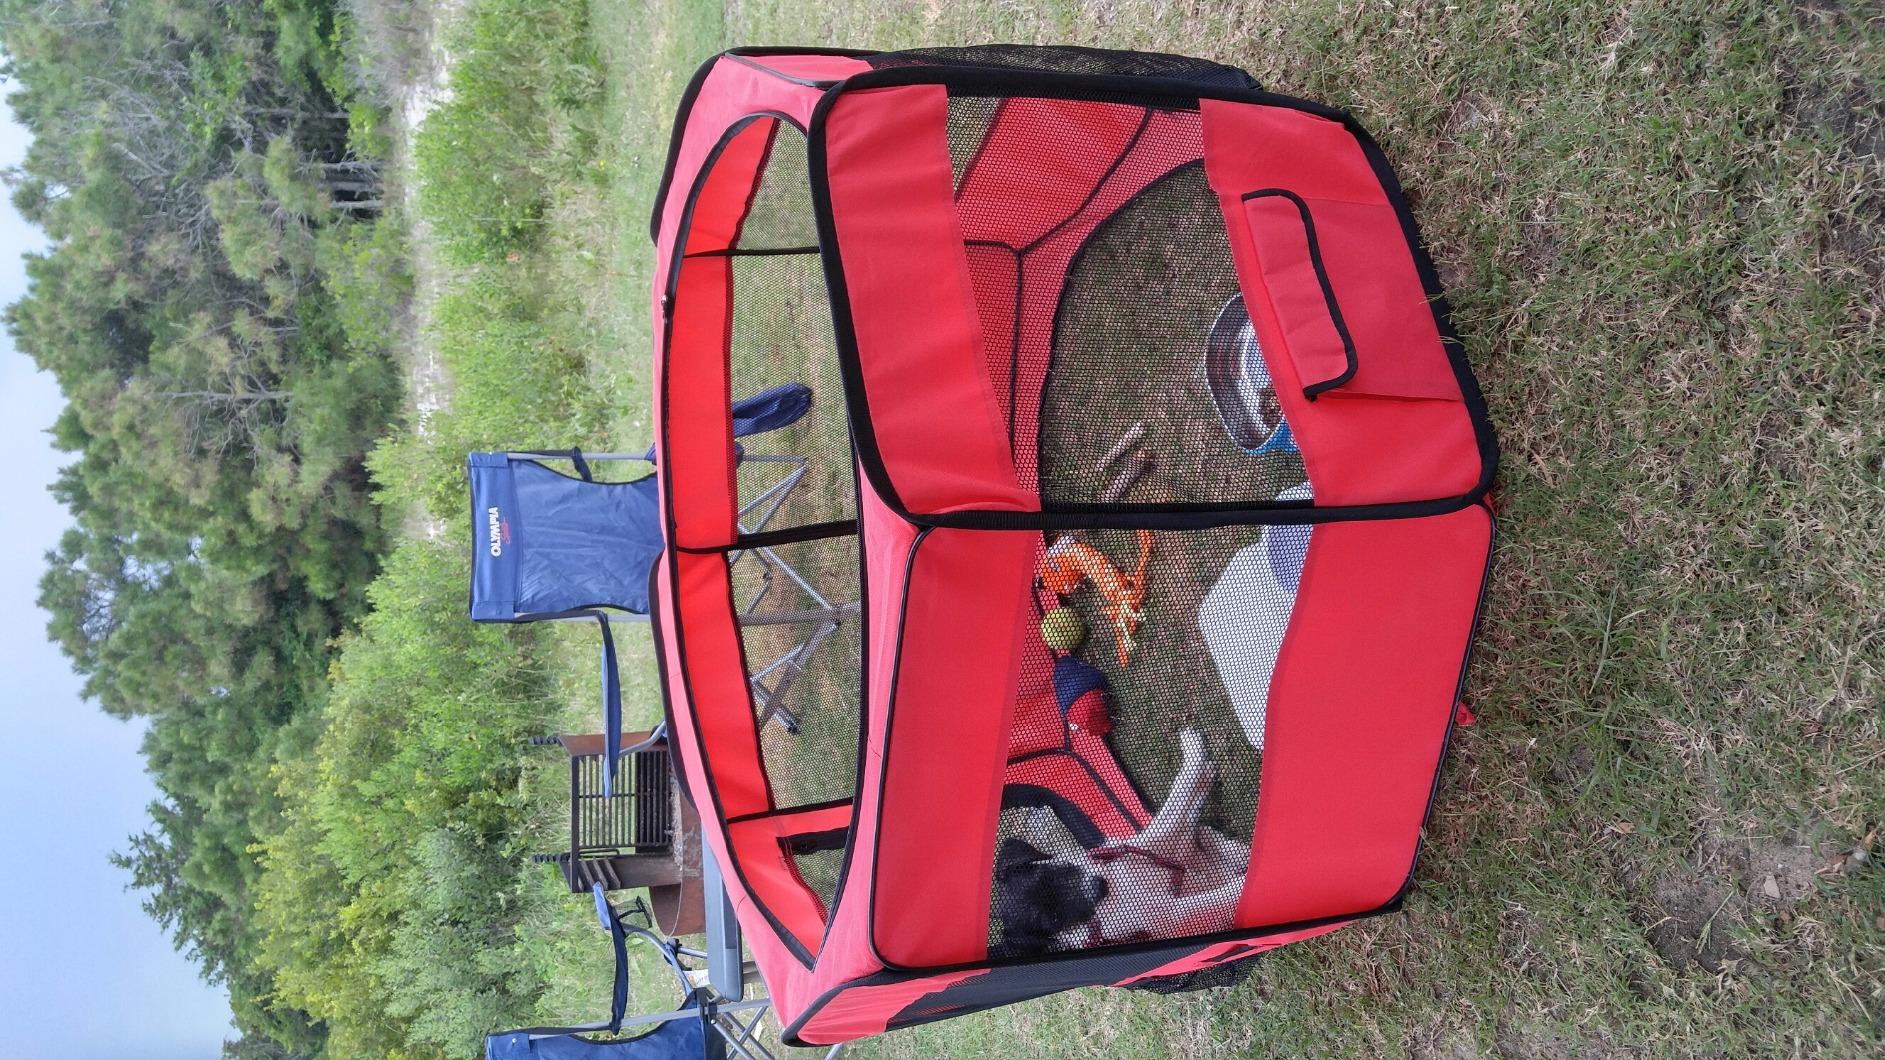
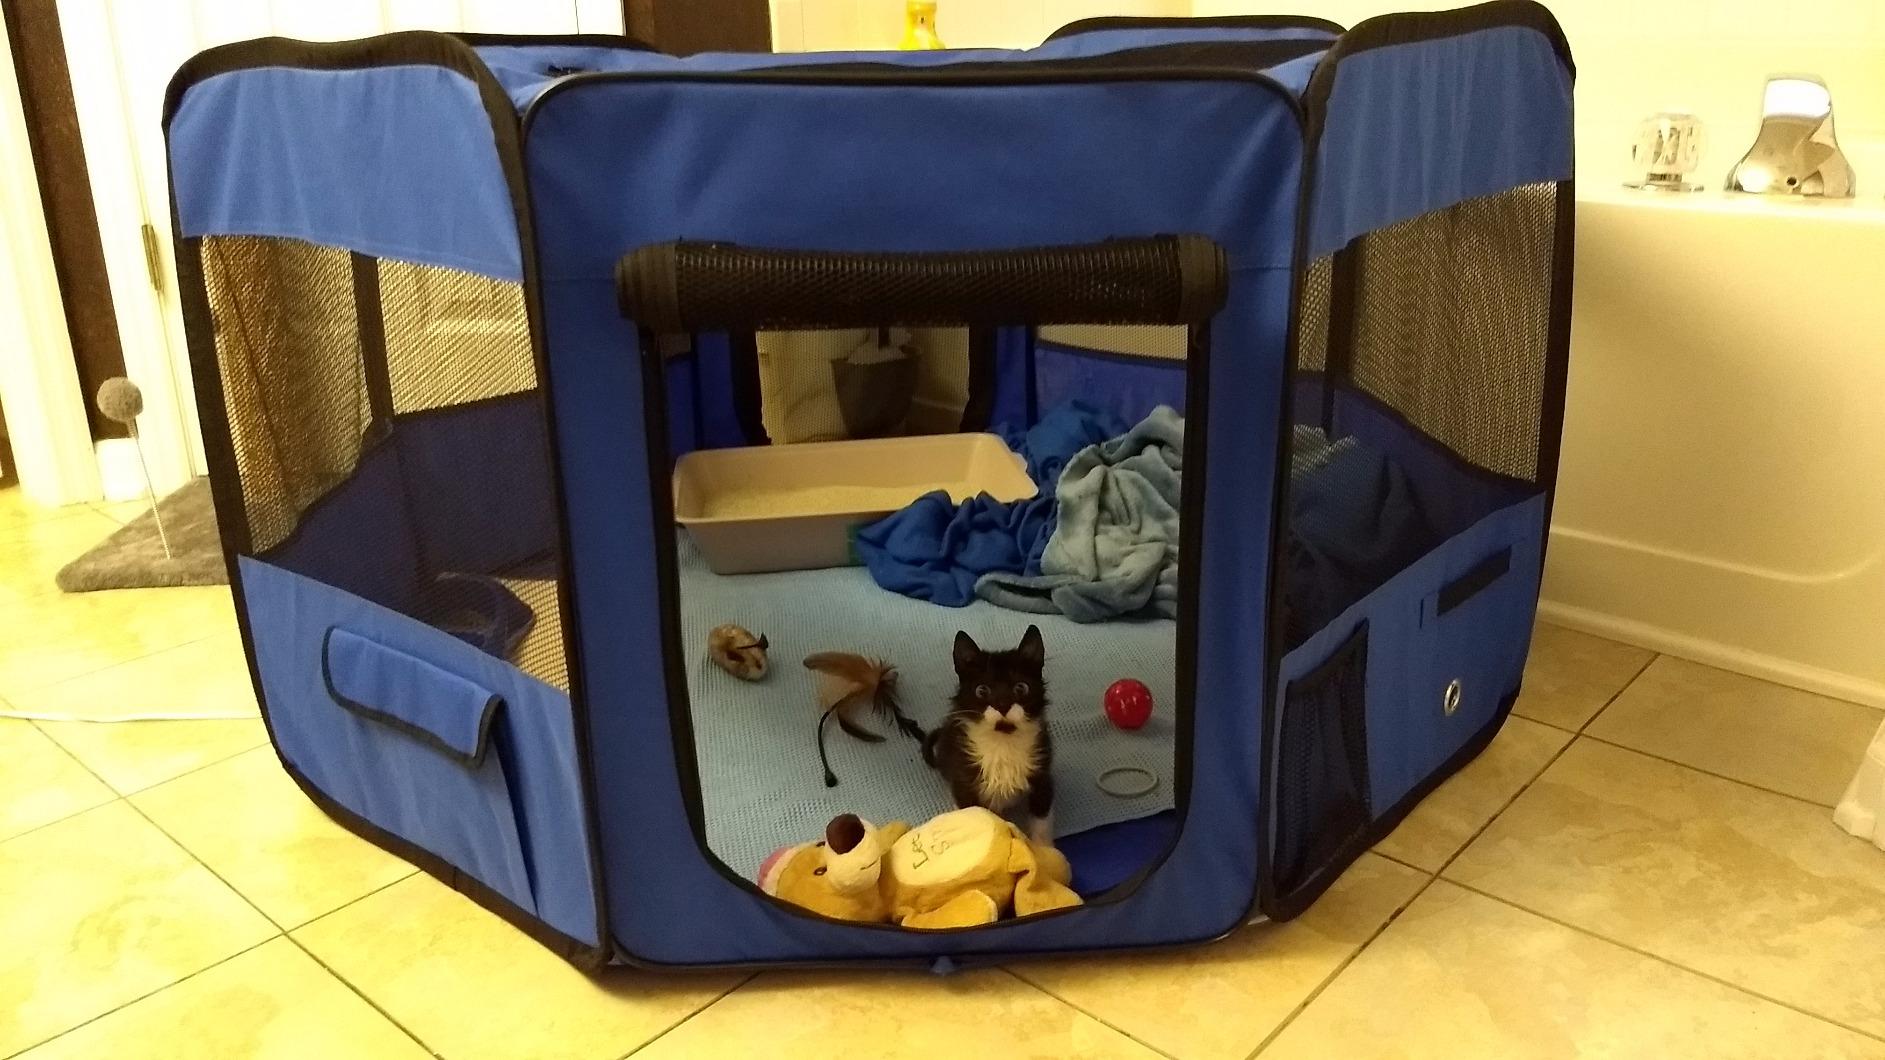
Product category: items_kennel
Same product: no